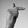
ASL letter: T